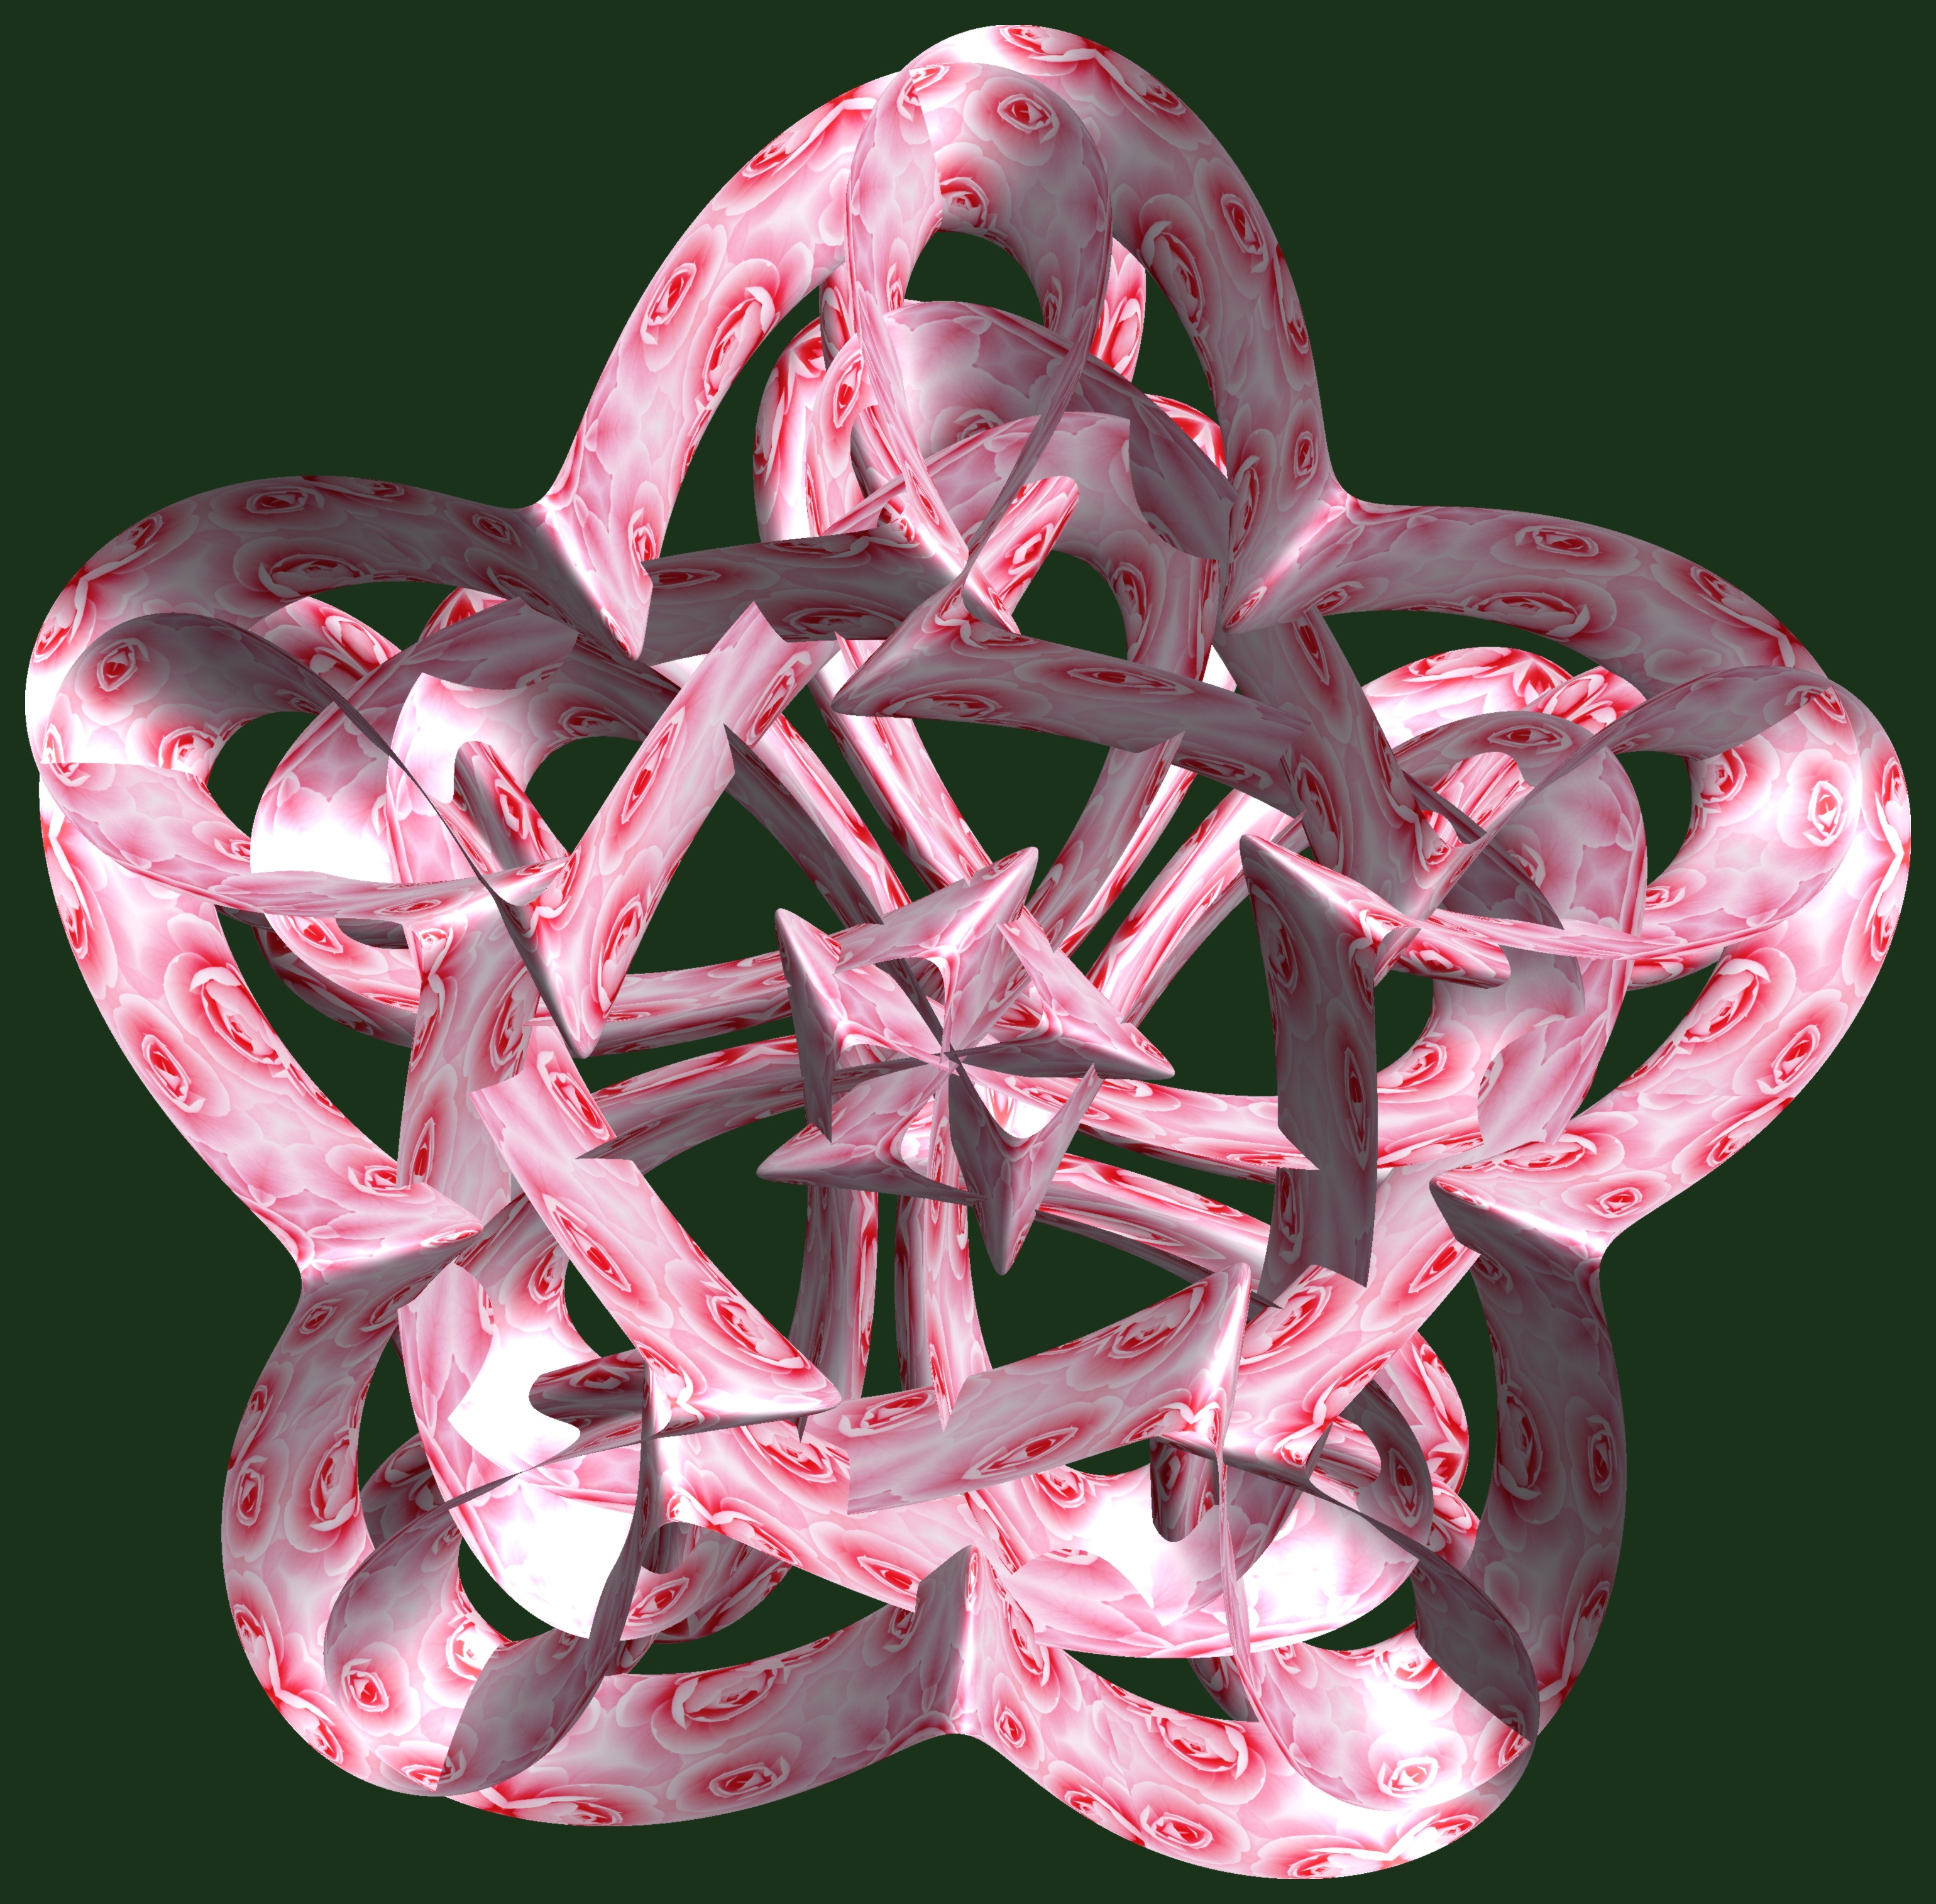
abstract, structure, texture, leaf, flower, petal, pattern, geometry, pink, jewellery, sculpture, design, symmetry, 3d, graphic, shape, torus, mathematica, cg, parametricplot3d, code, program, algorithm, mapping, geometricsculpture, fashion accessory